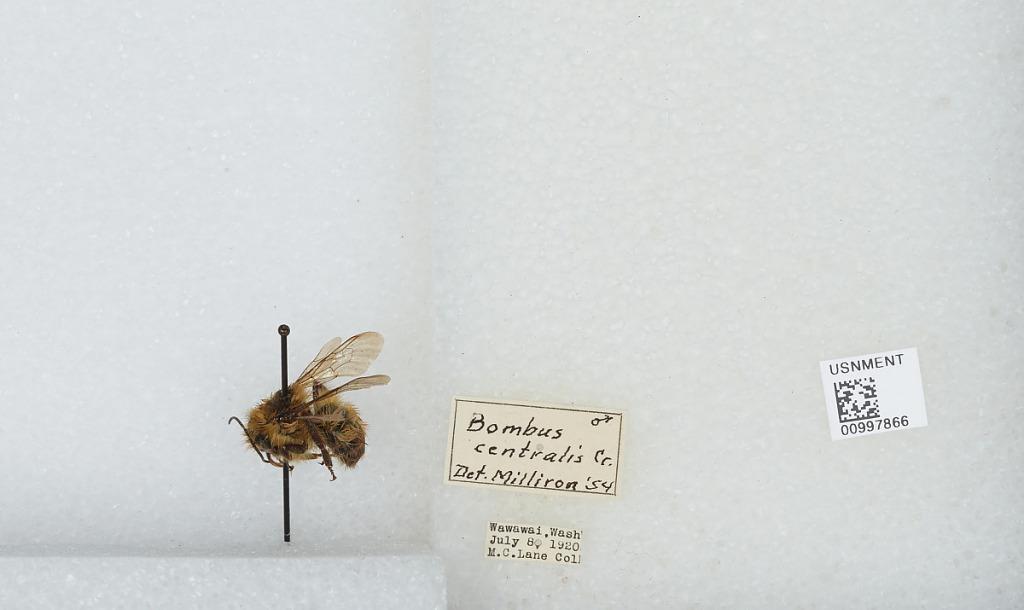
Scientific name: Bombus (Pyrobombus) centralis Cresson
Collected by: M. Lane
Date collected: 1920-7-8
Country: United States
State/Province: Washington
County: Whitman
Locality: Wawawai
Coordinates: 46.6358, -117.375
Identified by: Milliron